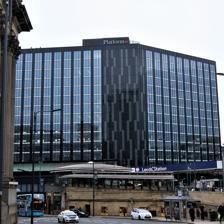
Building: City House
Country: United Kingdom
Year built: 1962
Not to be confused with City House, Dundee . Building in Leeds, England Platform Platform in 2017 Former names City House British Railways House General information Location Leeds , England Coordinates 53°47′42″N 1°32′48″W / 53.7949°N 1.5468°W / 53.7949; -1.5468 Completed 1962 Renovated 2017 Owner Bruntwood Height Roof 52 m (171 ft) Technical details Floor count 12 Design and construction Architect(s) John Poulson Developer British Railways Main contractor Taylor Woodrow Website Platform Platform, formerly known as City House and British Railways House , is a building over Leeds railway station that was built by Taylor Woodrow in 1962. The buildings were, like many other railway buildings in the UK, designed by the later-derided architect John Poulson who also designed the nearby Leeds International Pool . Upon its construction it was famously lambasted by the poet John Betjeman , who said that the building blocked all the light out of City Square and was only a testament to money, having no architectural merit. He made similar criticism in 1968. City House in 2008 before recladding The building was bought by a property company, Kenmore, in 2006 with a view to regenerating what it described as a "tired and dilapidated" building. Kenmore received planning permission in 2008 to extend the building at the back (on the south side) and re-clad it in glazed curtain walling. The scheme was due to be completed in 2009. However Kenmore went into liquidation in 2009 before the scheme had started. A December 2011 photo shows little change from the 2008 image (left). In 2010 the building was bought by office property company Bruntwood which plans to redevelop it. Planning permission for the refurbishment was granted by Leeds City Council on 13 October 2011. Bruntwood's brochure for the redevelopment claims that: "our aim is to transform this neglected property into a new high-profile business destination, creating office space to suit all sizes and types of organisation. The exterior of the building will be given a striking new look with contemporary curtain wall glazing. On the inside, the offices will be completely refurbished with the upper floors also boasting unrivalled panoramic views across the city". Work commenced in October 2015, with the refurbishment completed in 2017. It was renamed Platform. References